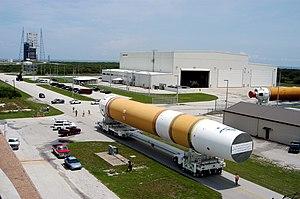
La Delta IV est une famille de lanceurs américains, développée dans les années 1990 pour remplacer les lanceurs existants de capacité moyenne à lourde Atlas Titan et Delta II utilisés jusque-là par les agences gouvernementales américaines. Il fait partie de la famille Delta.
La base de lancement de Cap Canaveral, est la principale base de lancement de lanceurs américains. Cet établissement de l'United States Air Force est situé sur le cap Canaveral, dans l'état de Floride, face à l'océan Atlantique. Elle est créée en 1950 pour réaliser les essais de fusée à longue portée en toute sécurité. Par la suite, il est utilisé pour tester des missiles balistiques et des missiles de croisière.
Les Delta constituent avec les fusées Atlas une des deux principales familles de lanceurs de satellites et de sondes spatiales américains. Le lanceur est développé à l'origine par la société Douglas Aircraft à partir du missile balistique de portée intermédiaire Thor que celle-ci avait mise au point dans les années 1950. Pour répondre aux besoins de la course à l'espace, les ingénieurs américains testent à la fin des années 1950 plusieurs lanceurs basés sur le missile : l'agence spatiale américaine, la NASA qui vient tout juste d'être fondée, retient pour ses besoins en 1960 la combinaison du missile avec l'étage Delta donnant naissance à la famille des lanceurs Thor Delta rebaptisée par la suite Delta.